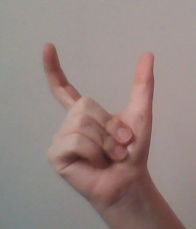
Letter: nun